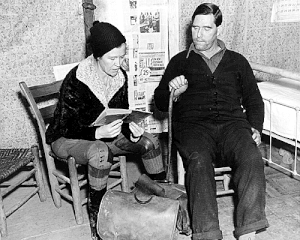
Le projet Pack Horse Library est un programme de la Work Projects Administration qui a permis à des bibliothécaires à cheval de distribuer des livres aux habitants des régions reculées des Appalaches entre 1935 et 1943. Le projet est constitué de 30 bibliothèques, fournissant 100 000 personnes en livres ; il emploie environ 200 personnes, dont une grande majorité de femmes.